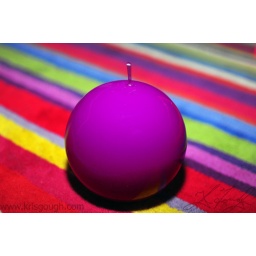
A pink candle bought from Habitat photographed against a multi-coloured striped rug.